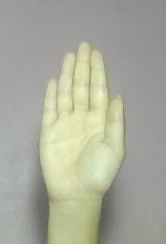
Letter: seen